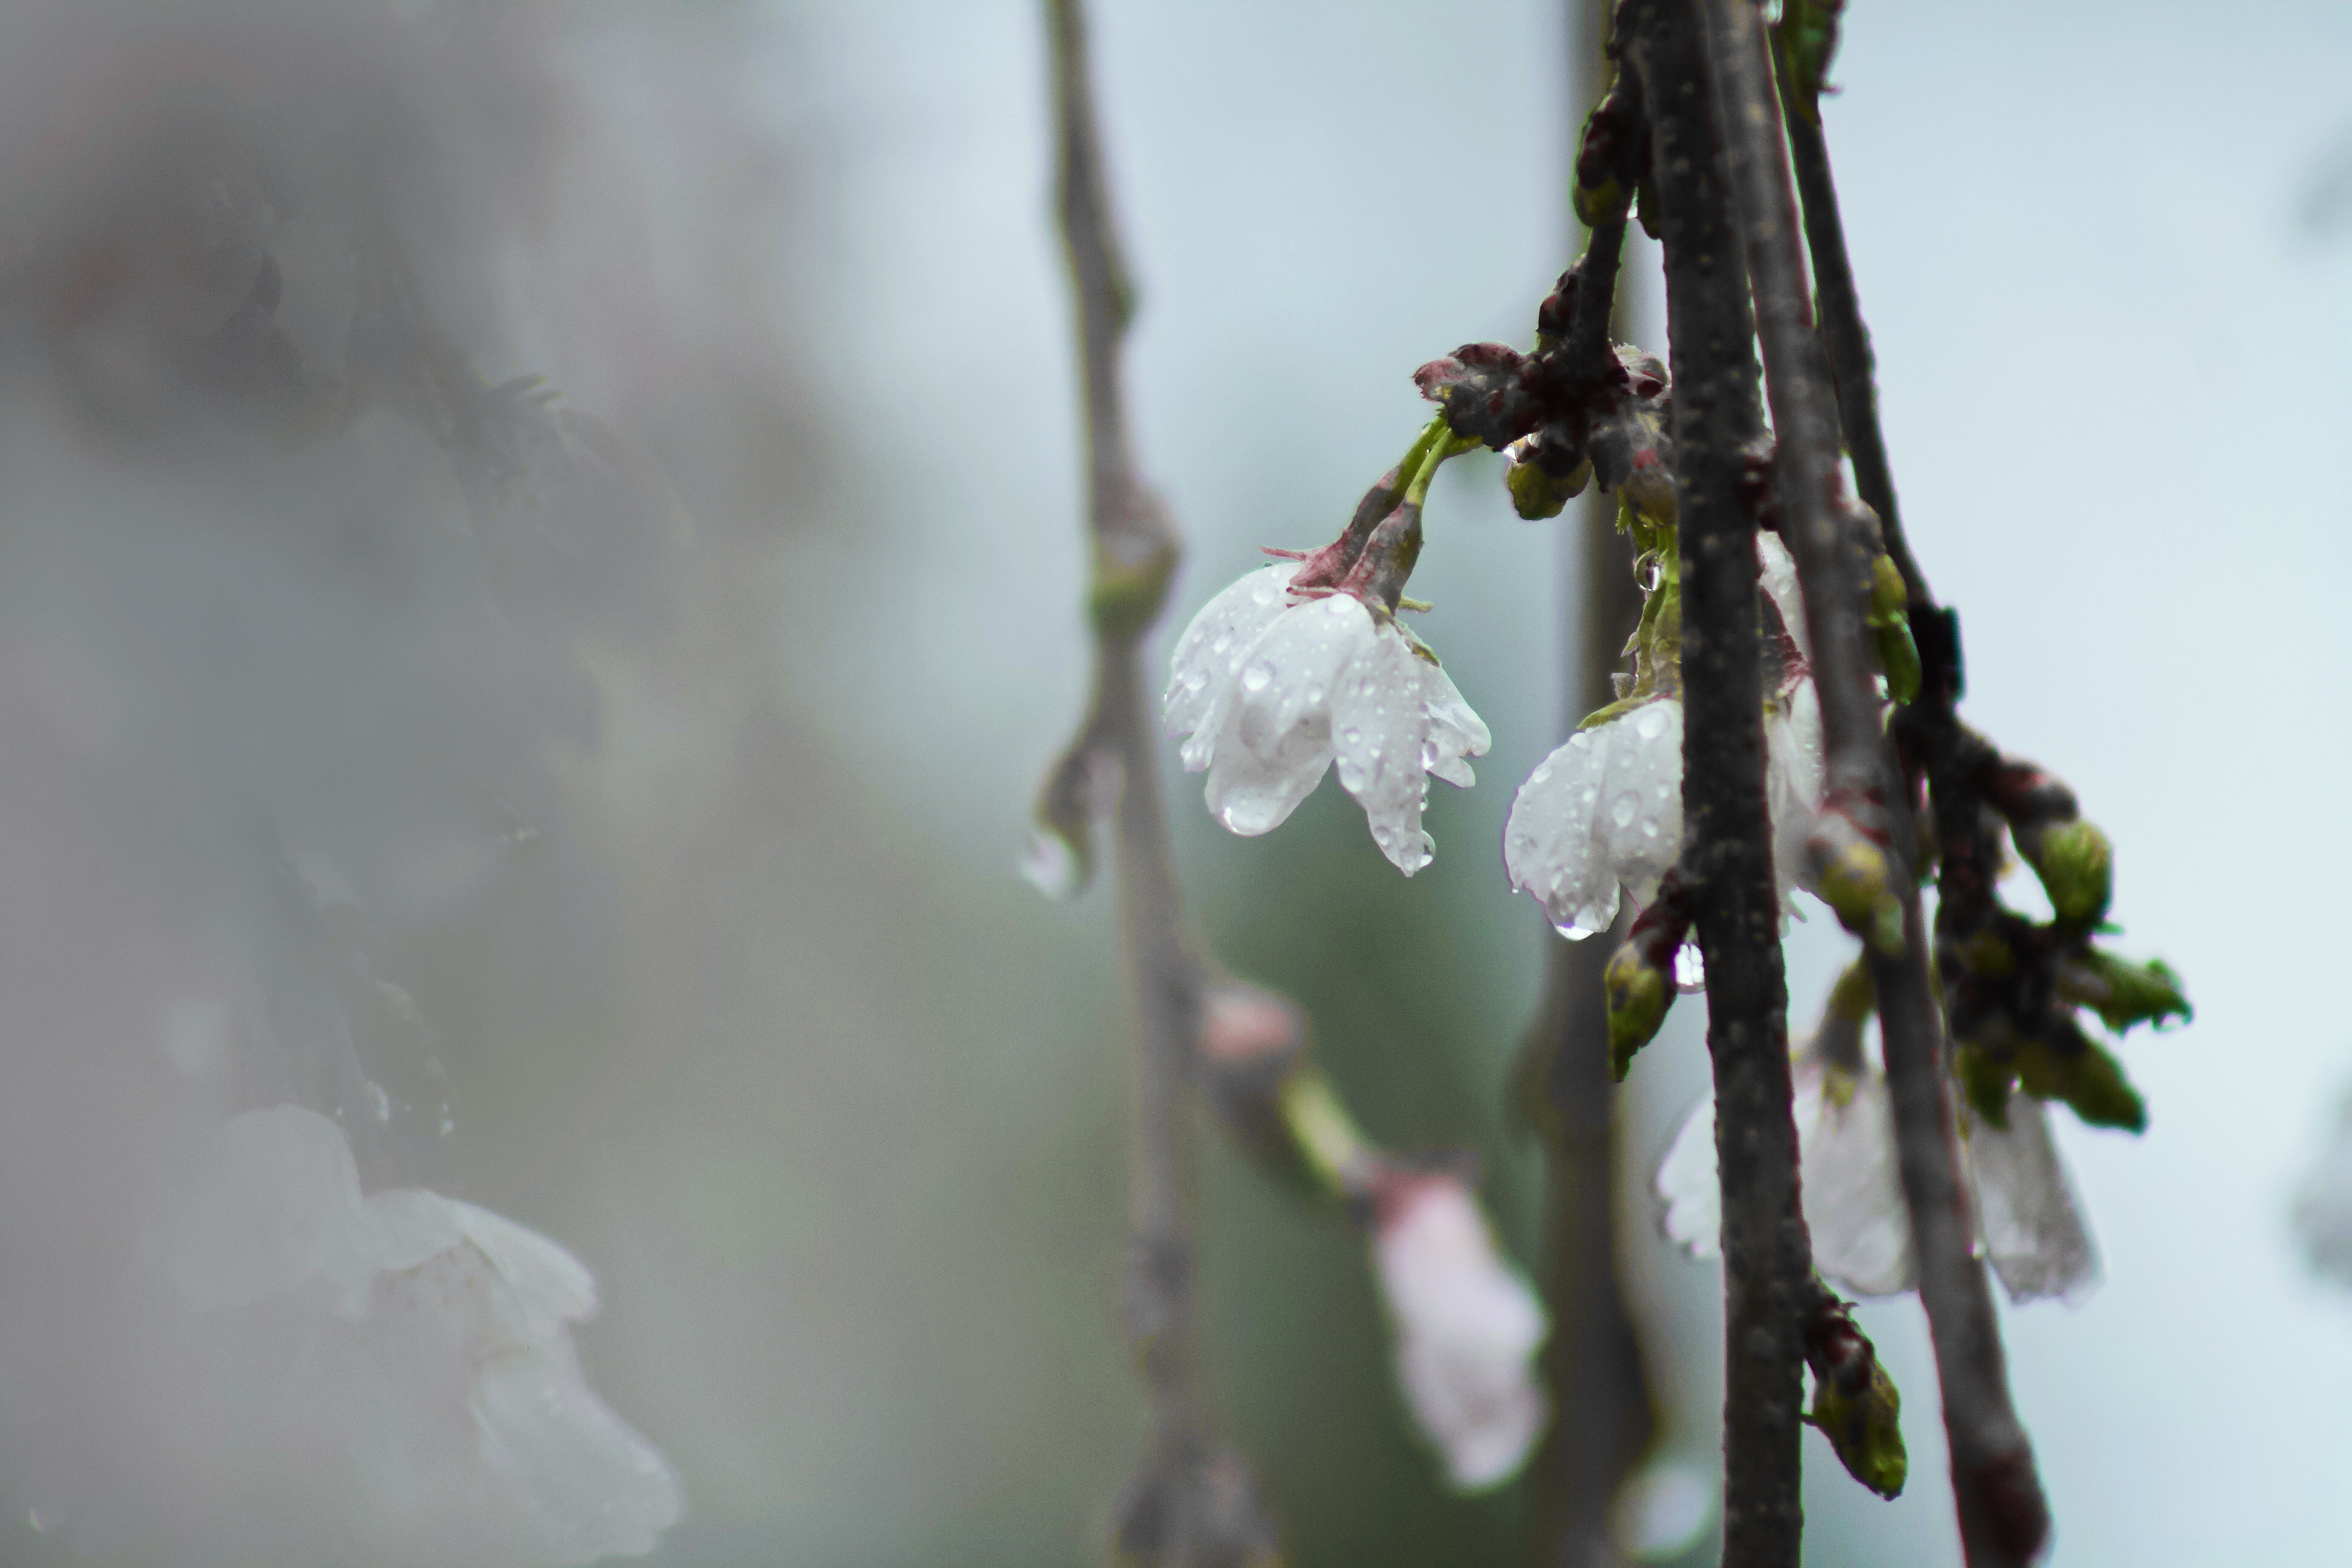
flower, branch, twig, spring, plant, blossom, plant stem, ice, tree, bud, snow, winter, flowering plant, freezing